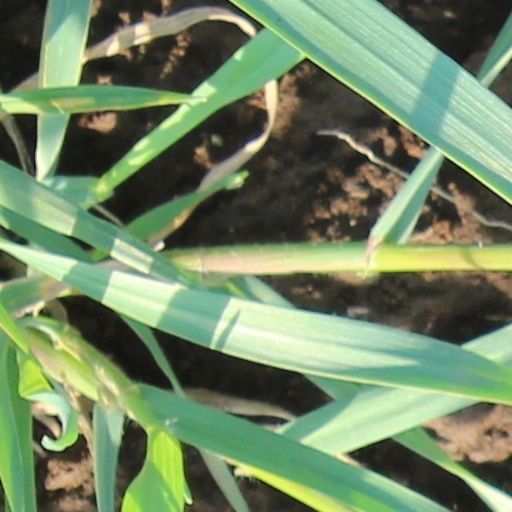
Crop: wheat